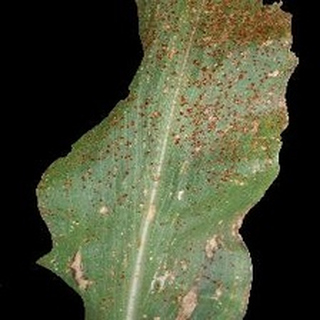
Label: corn_common_rust